Raising the Flag at Ground Zero

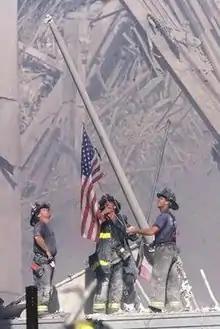
"Raising the Flag at Ground Zero"

Raising the Flag at Ground Zero is a photograph by Thomas E. Franklin of "The Record" newspaper of Bergen County, New Jersey, taken on September 11, 2001. The picture shows three New York City firefighters raising the U.S. flag at the World Trade Center, following the September 11 attacks. The official names for the photograph used by "The Record" are Firefighters Raising Flag and Firemen Raising the Flag at Ground Zero. The photo appeared on "The Record" front page on September 12, 2001. The paper also put it on the Associated Press wire and it appeared on the covers of several newspapers around the world. It has often been compared to the "Raising the Flag on Iwo Jima" photograph taken by Joe Rosenthal during World War II.